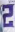
Number: 2